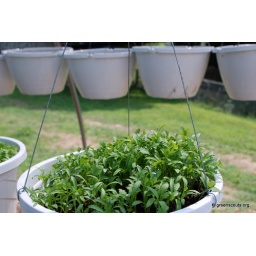
Herbs growing in multiple layers, from hanging pots - in a hoop house.